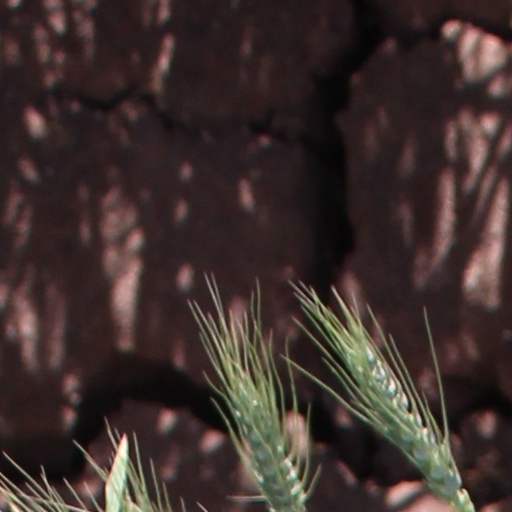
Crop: wheat